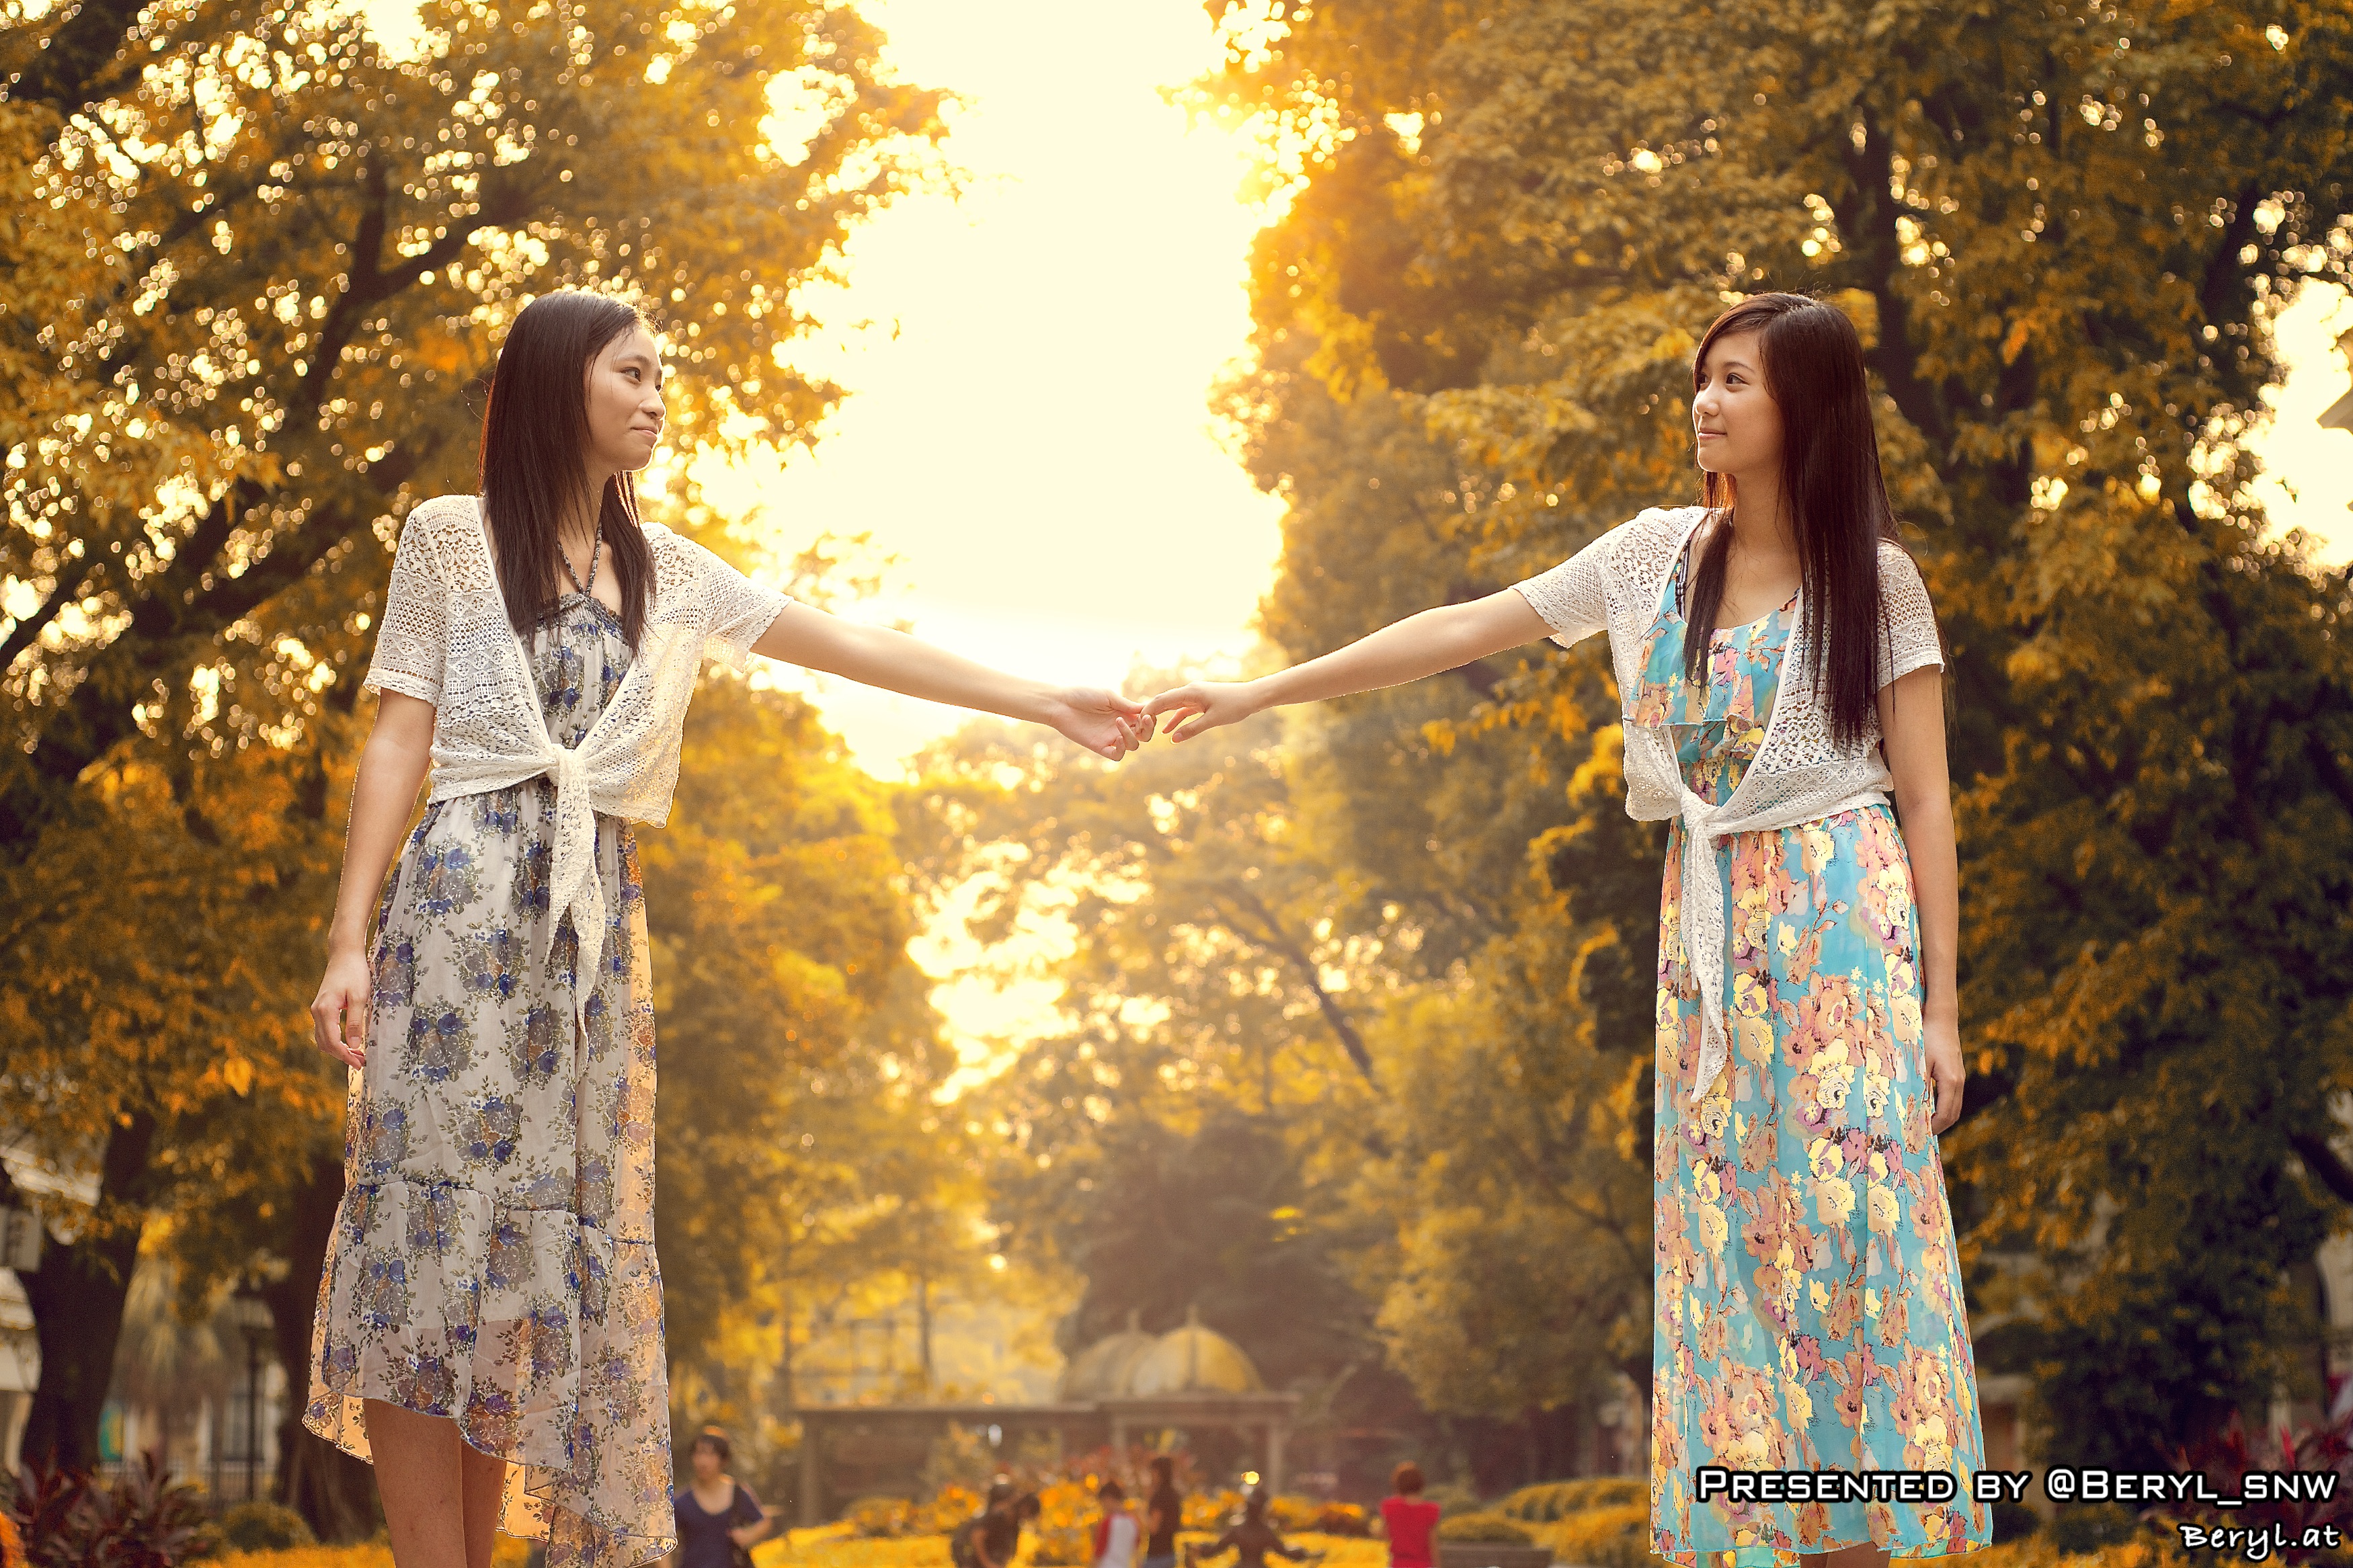
girl, flower, portrait, autumn, student, season, ceremony, girls, canton, school, highschool